Neethaane En Ponvasantham

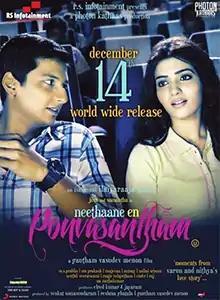
Theatrical release poster

Neethaane En Ponvasantham is a 2012 Indian Tamil-language romantic drama film co written, co produced and directed by Gautham Vasudev Menon, starring Jiiva and Samantha. It was shot and released simultaneously in Telugu as "Yeto Vellipoyindhi Manasu", with Nani replacing Jiiva, while the team also briefly filmed an incomplete Hindi version, "Assi Nabbe Poorey Sau", with Aditya Roy Kapoor in the male lead, and Samantha playing the female lead in all the three versions. The film was based on a story written by Reshma Ghatala, who produced the film alongside Elred Kumar, Venkat Somasundaram, and Menon. The cinematography was handled by M. S. Prabhu and Om Prakash.